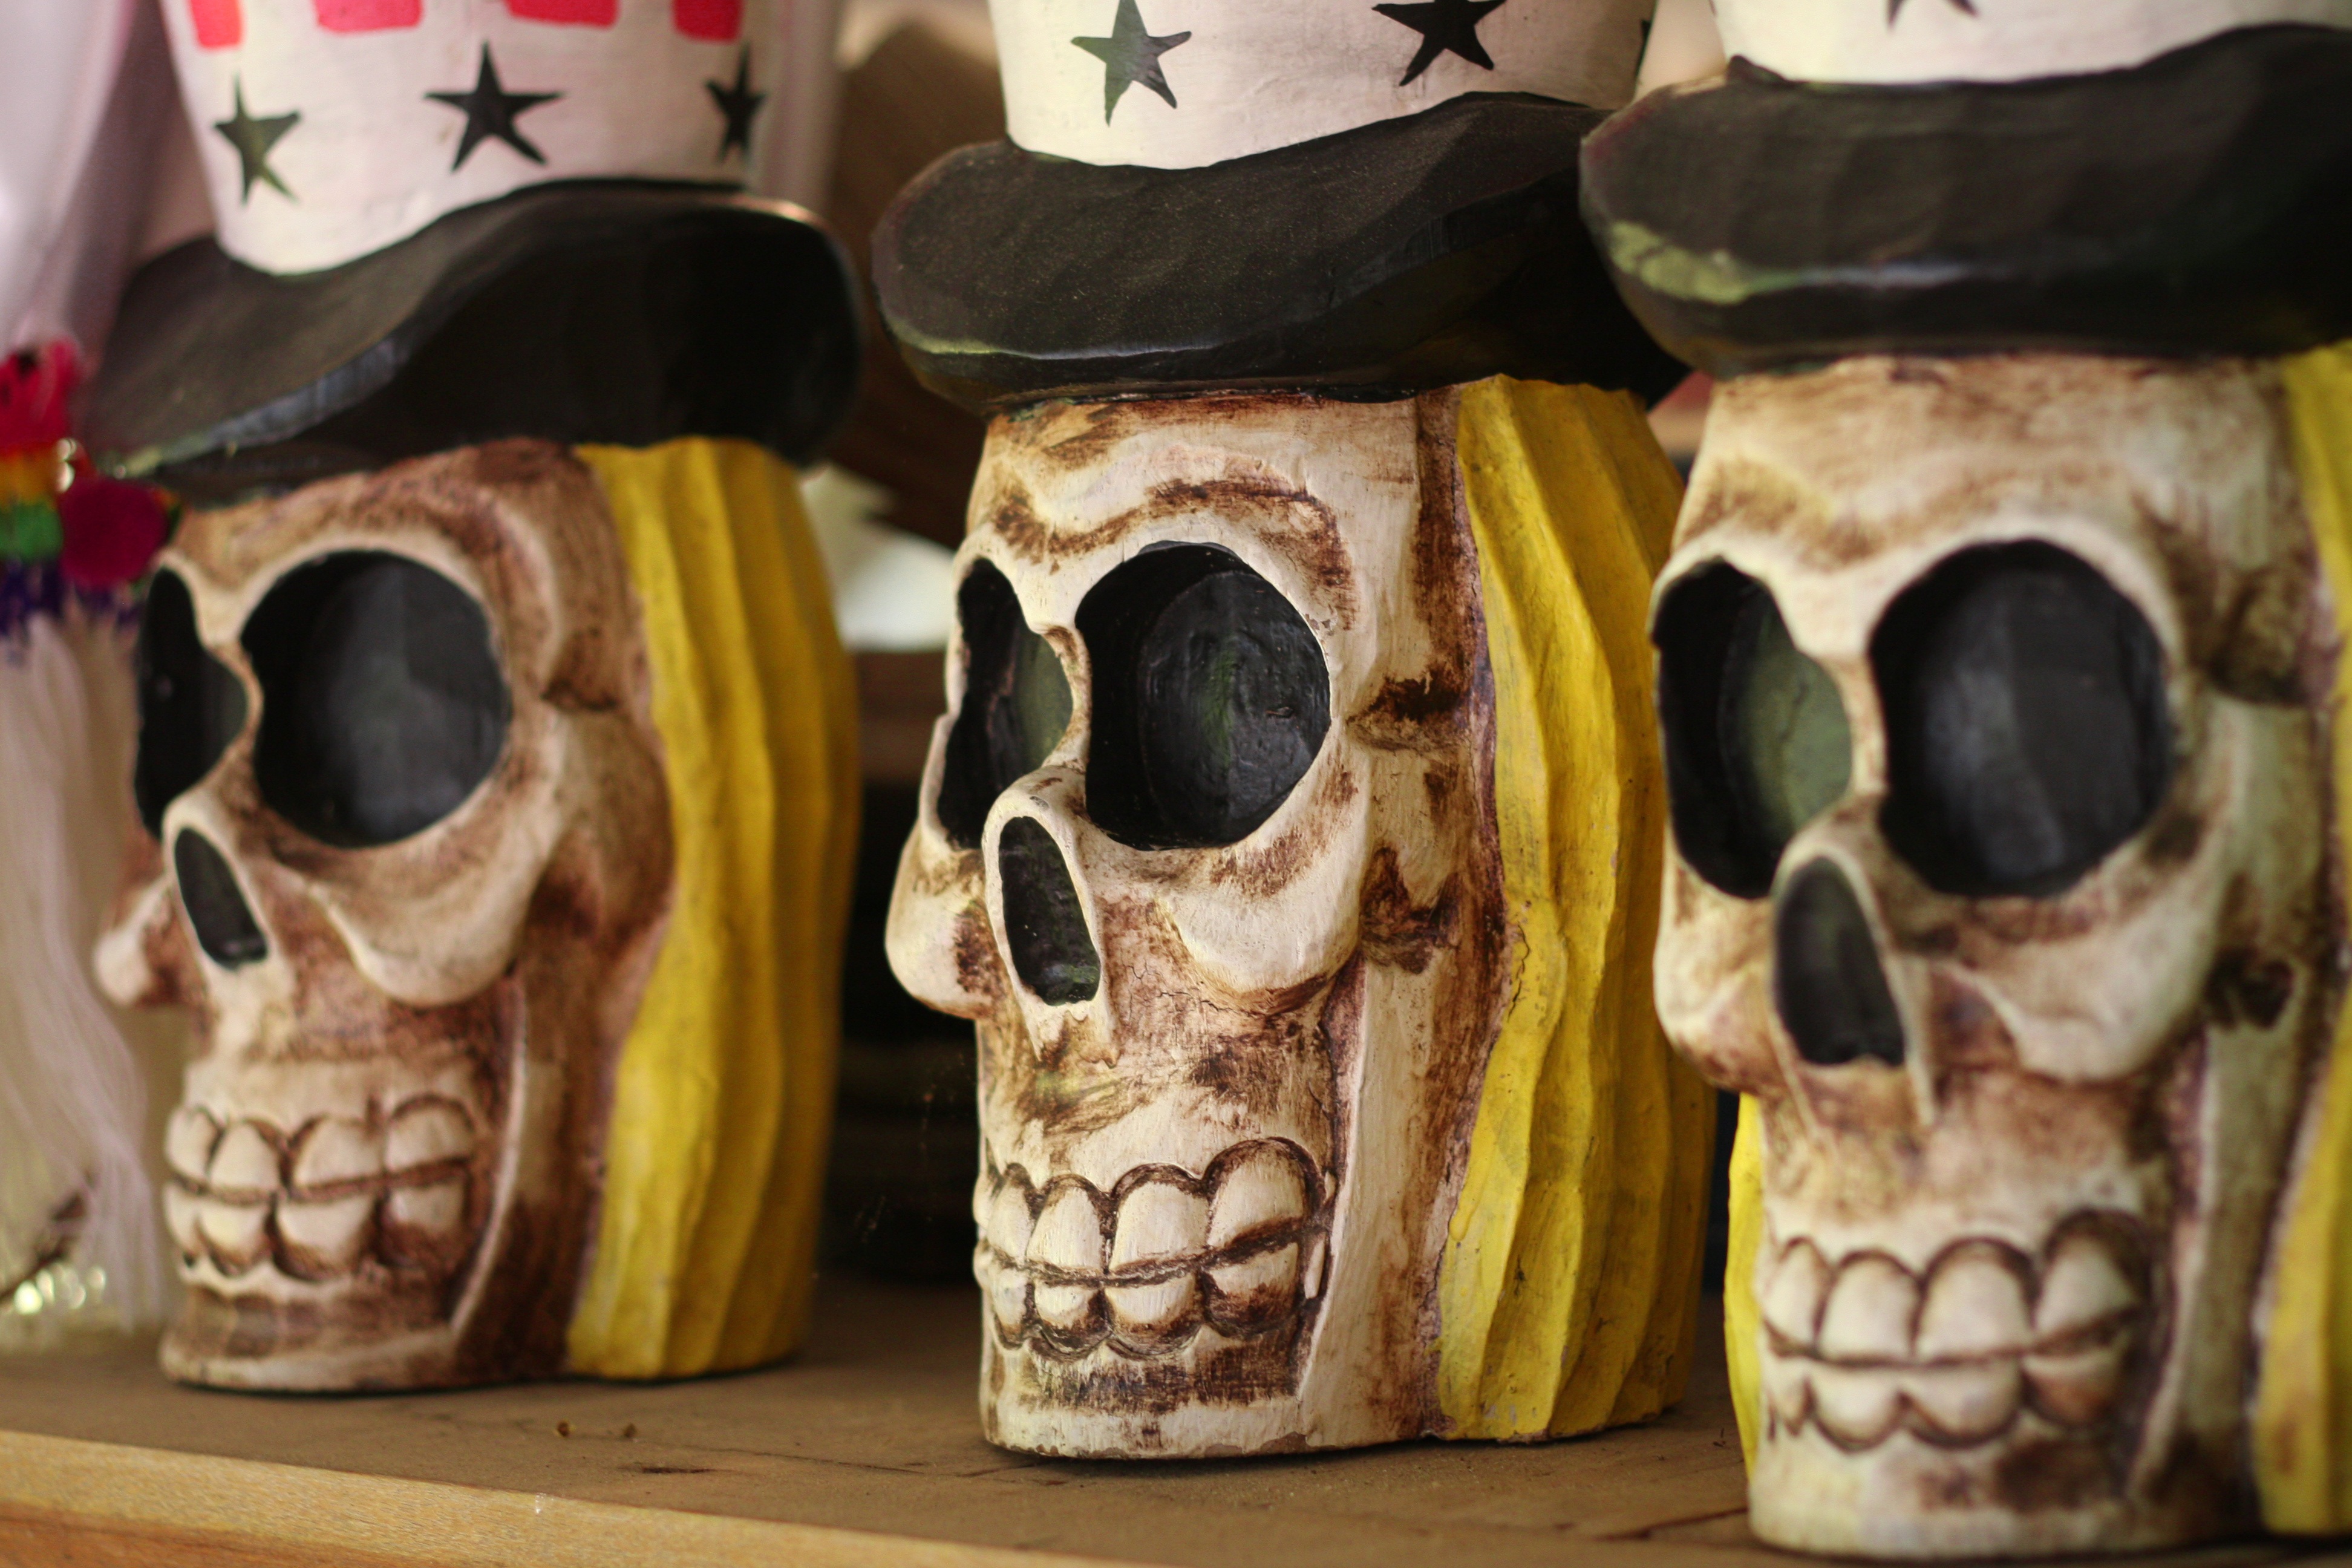
halloween, death, art, skulls, carving, uncle sam skull